Banbury Hill

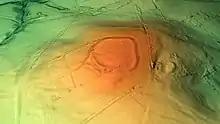
3D view of the digital terrain model

The fort is on a low hill: a single bank encloses a roughly circular area of about . The site has been affected in the past by ploughing. Where best preserved, the rampart is wide and above the interior, with an external ditch, visible in places, of width and depth .